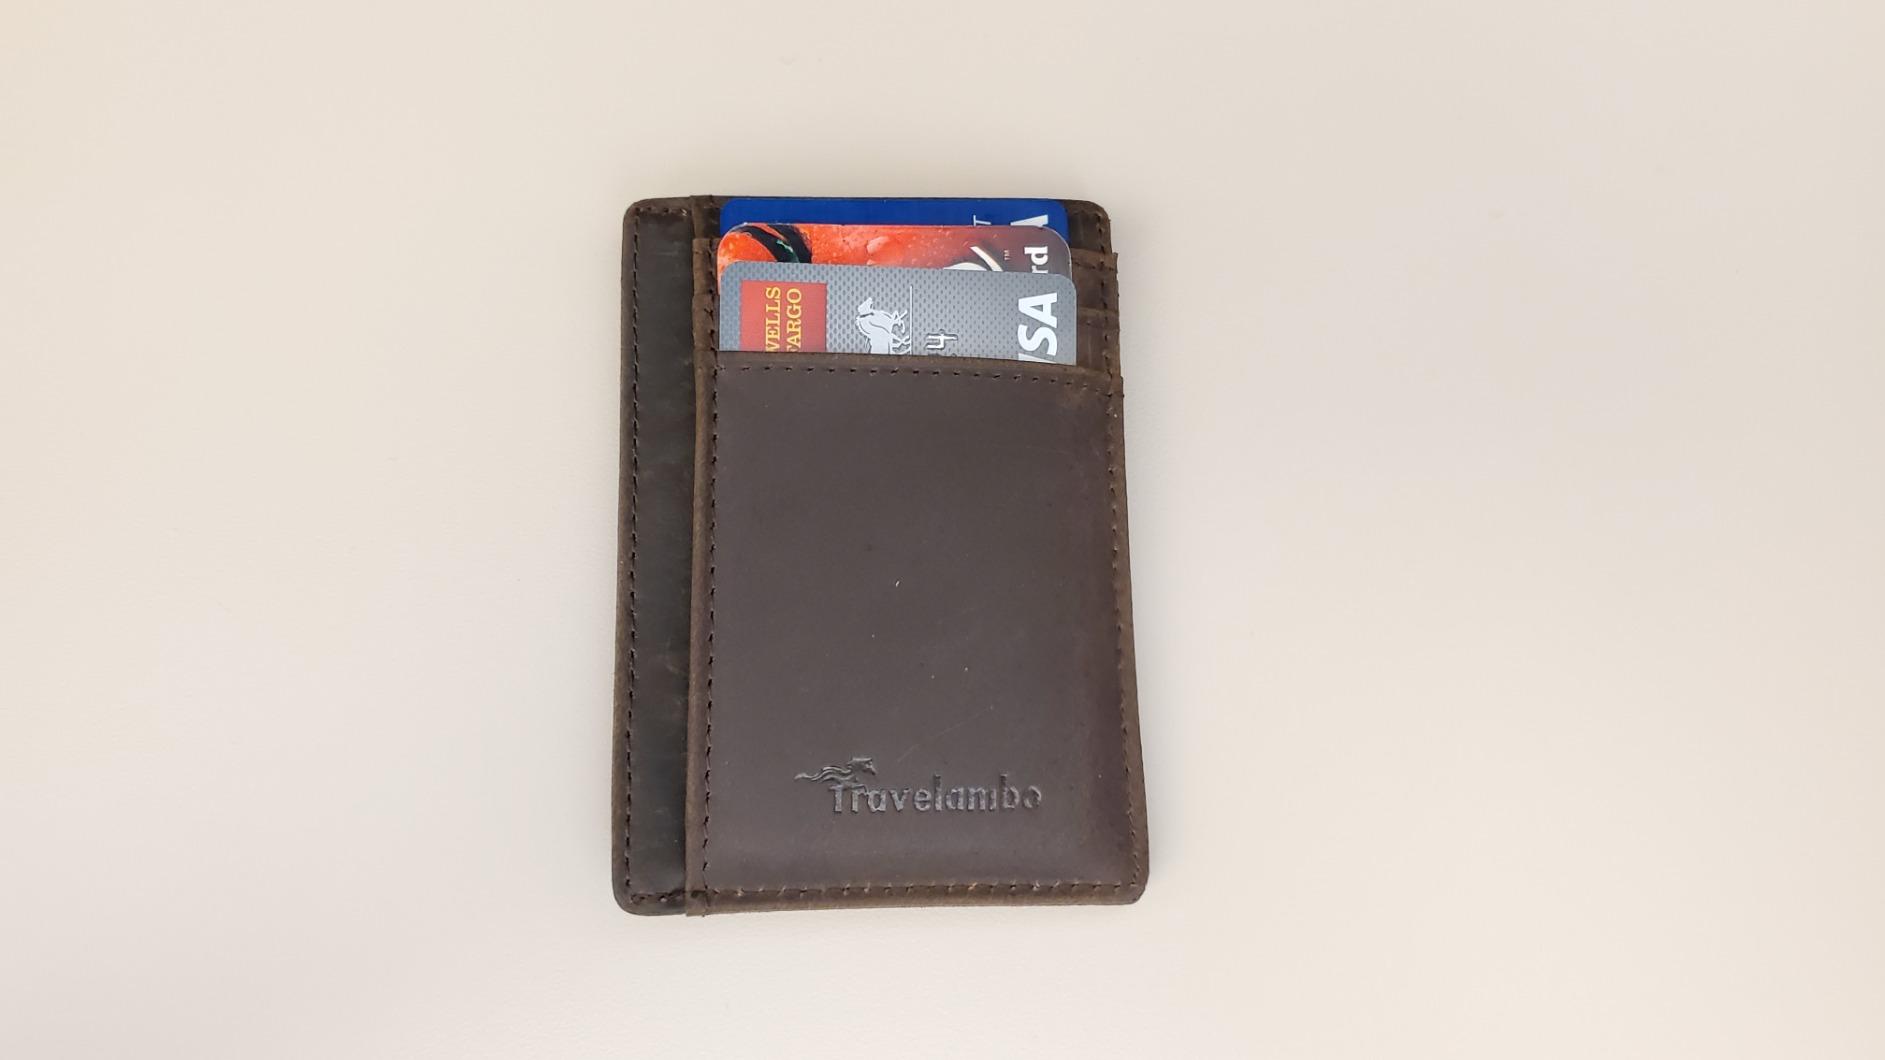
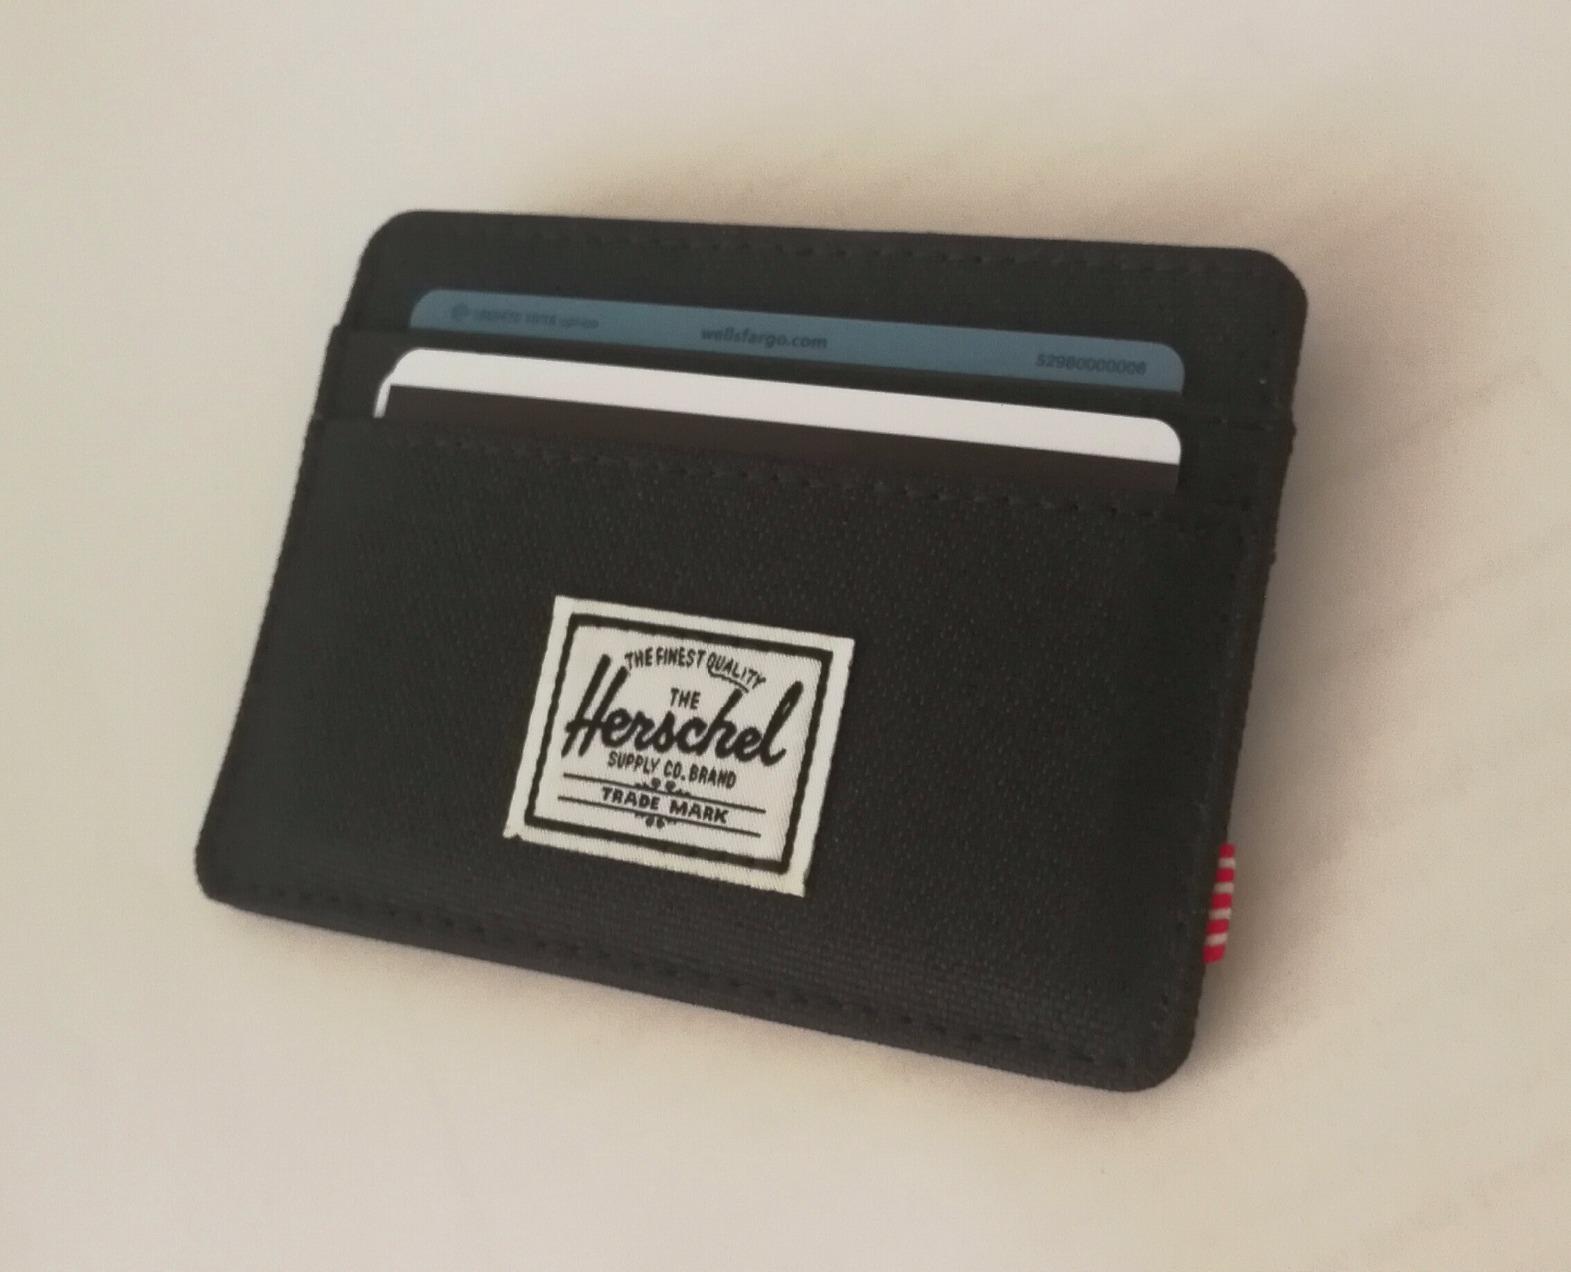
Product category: accessories_wallet
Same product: no